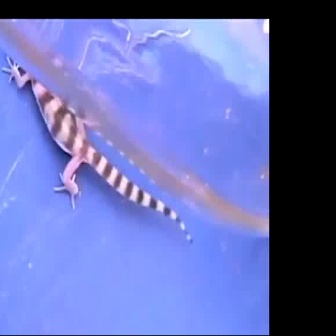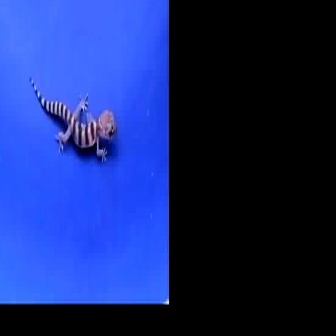
  Please identify the target specified by the bounding box [0,54,191,245] in the first image and locate it in the second image. Return the coordinates in [x_min,y_min,x_max,y_max] format.
Answer: [29,74,115,161]